Meride

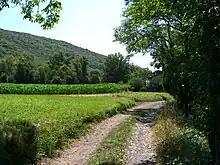
Dirt track near Meride

Before the merger, Meride had a total area of . Of this area, or 9.9% is used for agricultural purposes, while or 88.6% is forested. Of the rest of the land, or 1.7% is settled (buildings or roads) and or 0.7% is unproductive land.